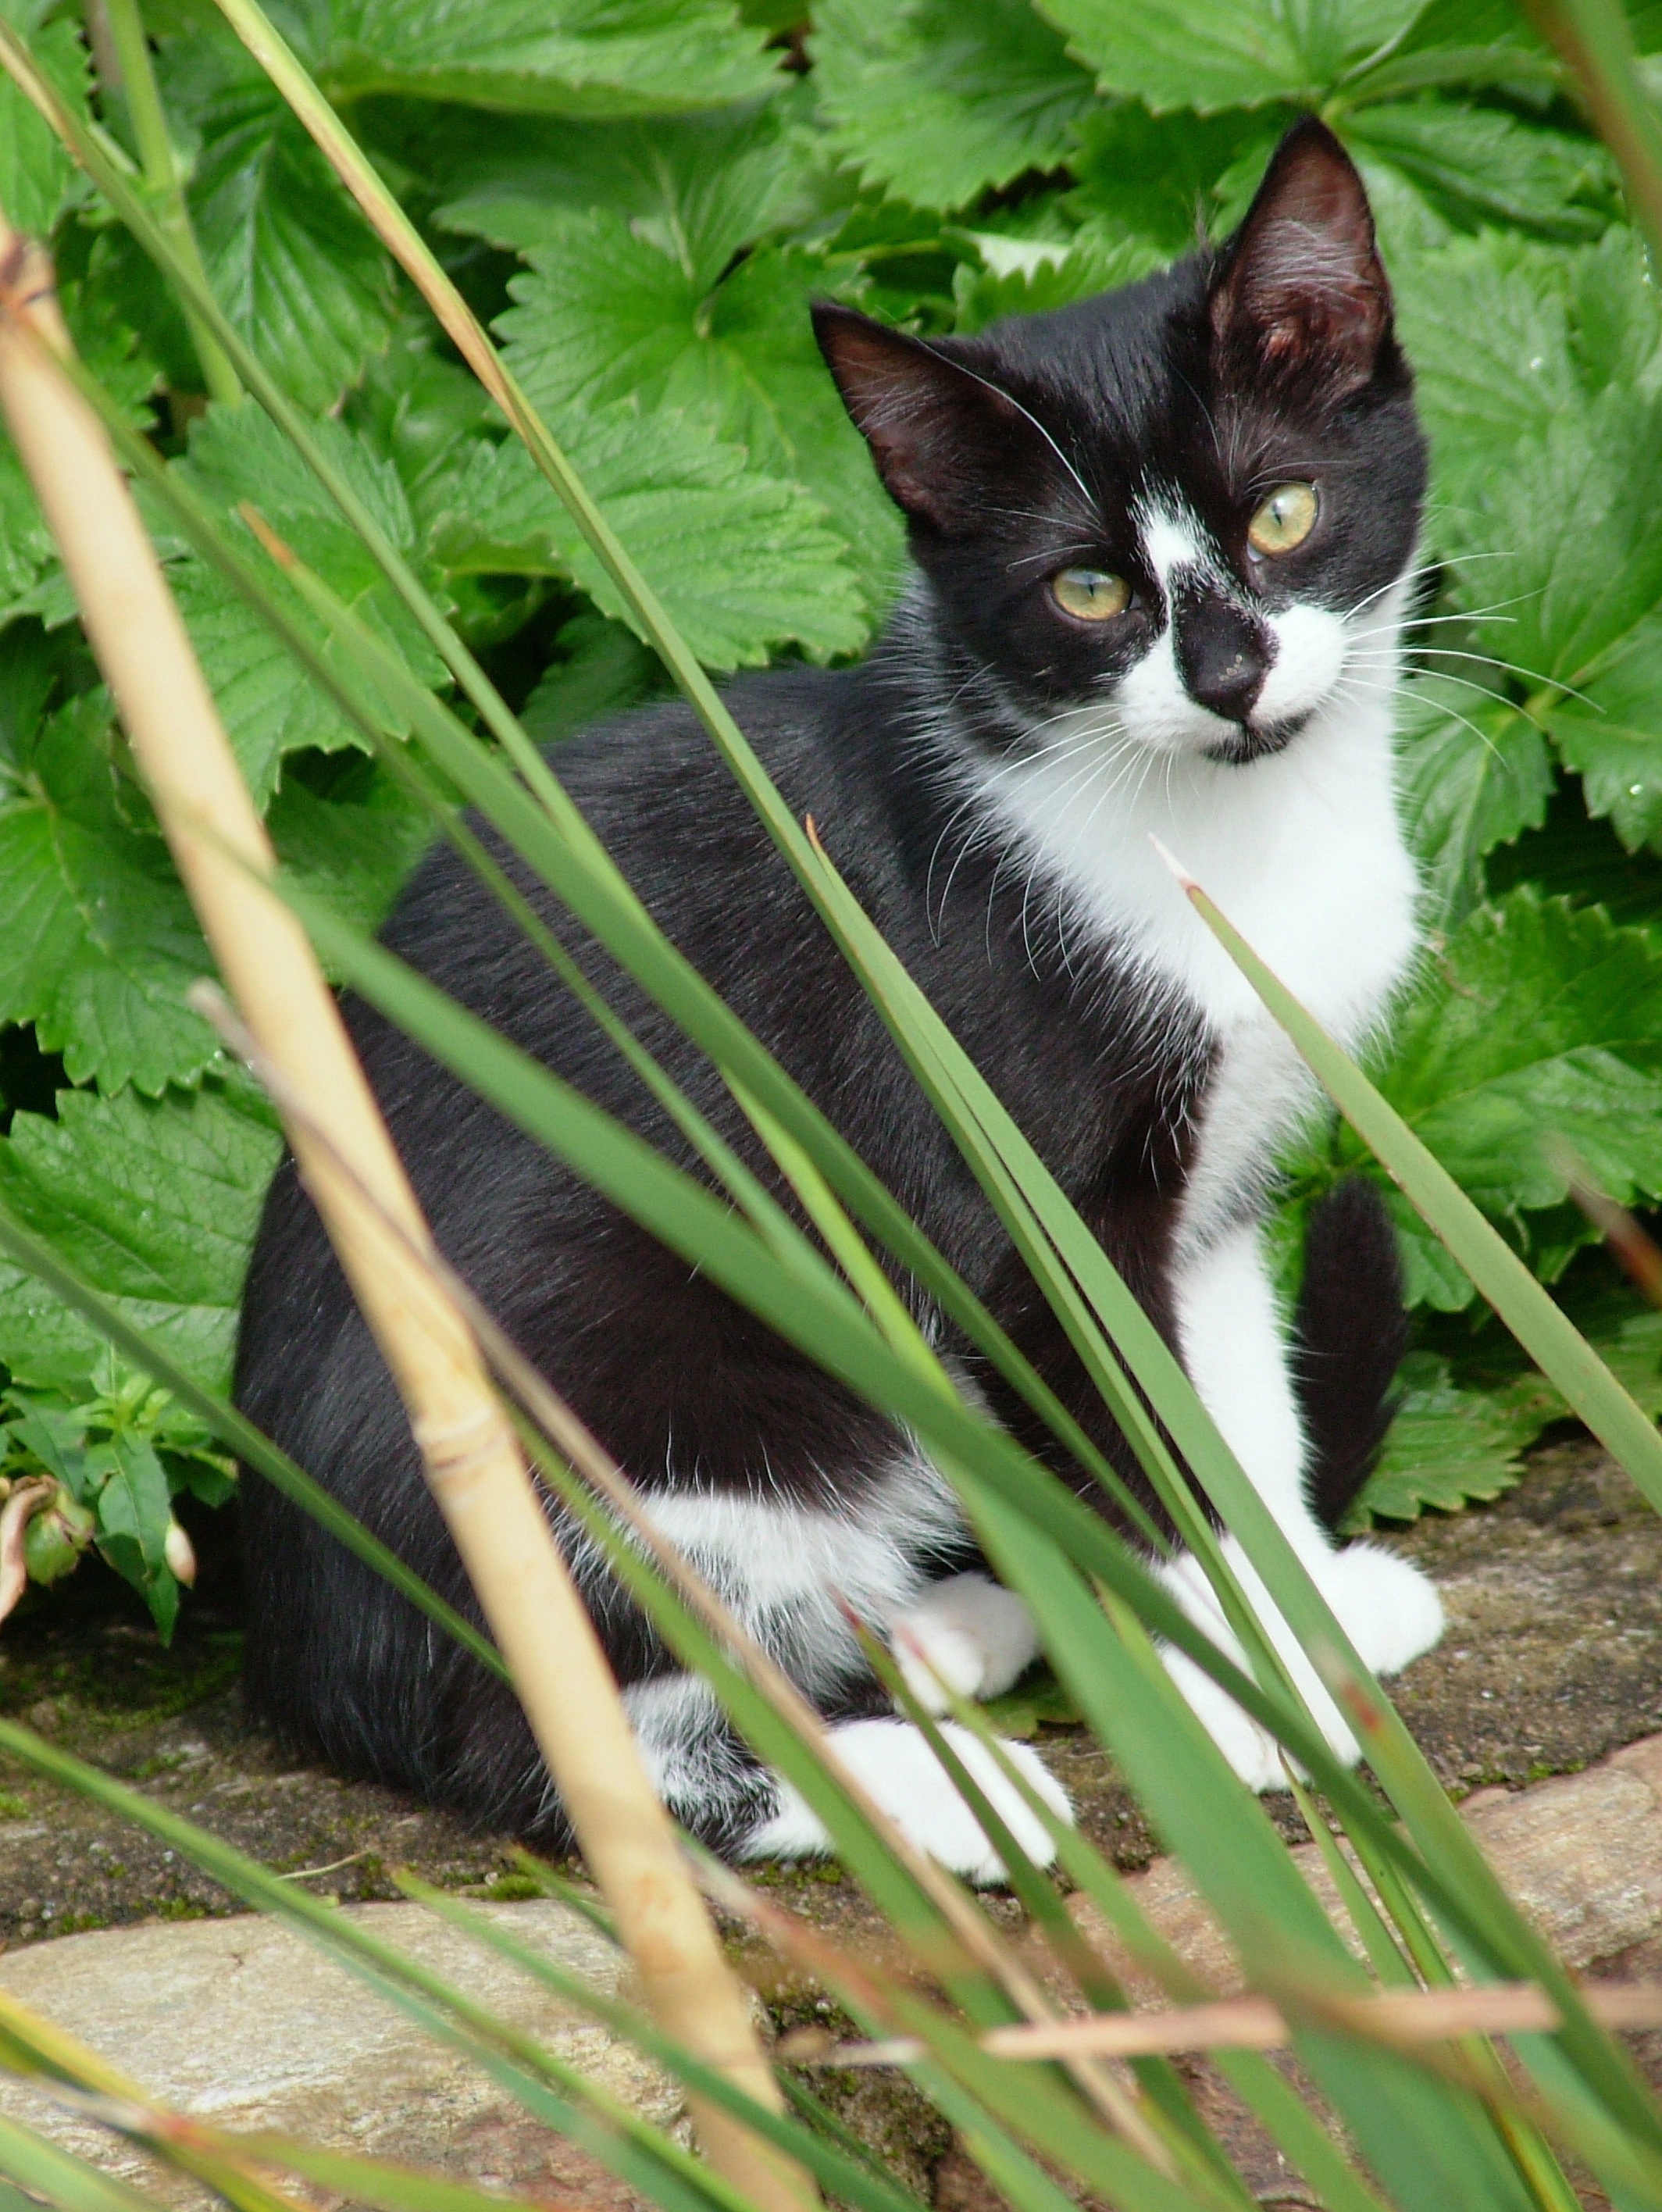
nature, grass, black and white, flower, animal, looking, green, kitten, cat, mammal, fauna, whiskers, vertebrate, small to medium sized cats, cat like mammal